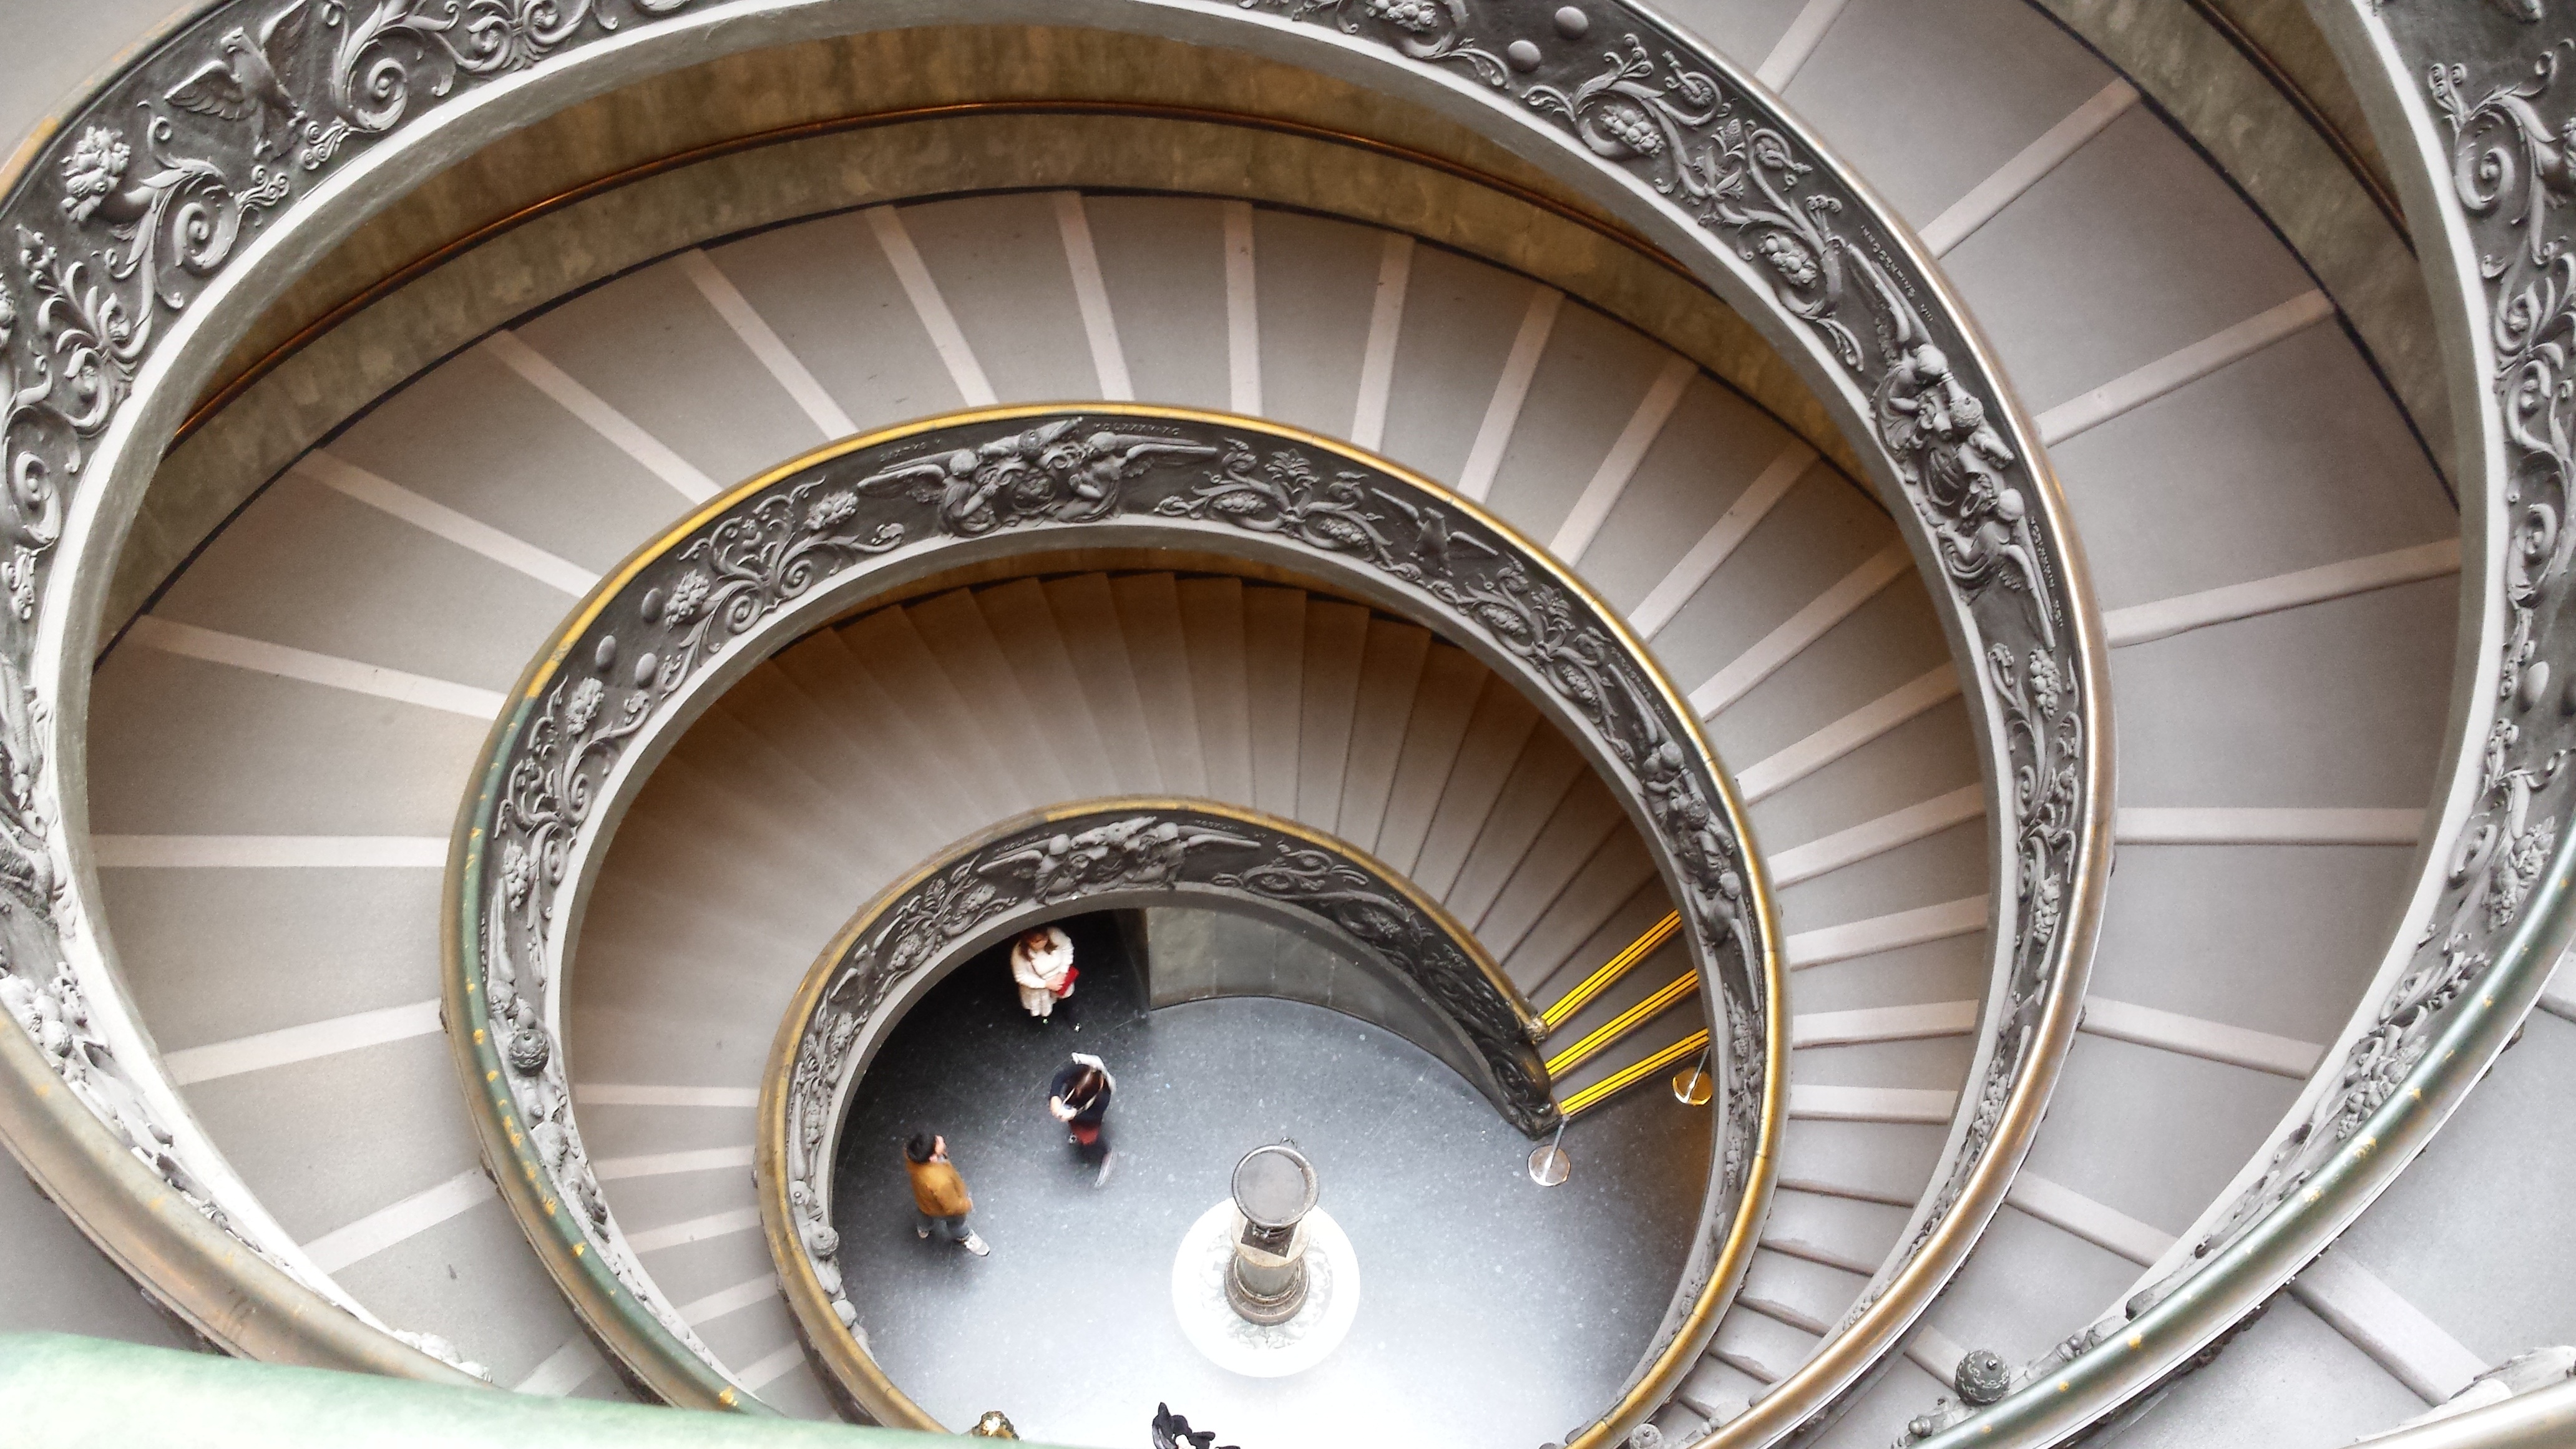
architecture, wheel, spiral, arch, ladder, circle, vatican, snail, rome, symmetry, dome